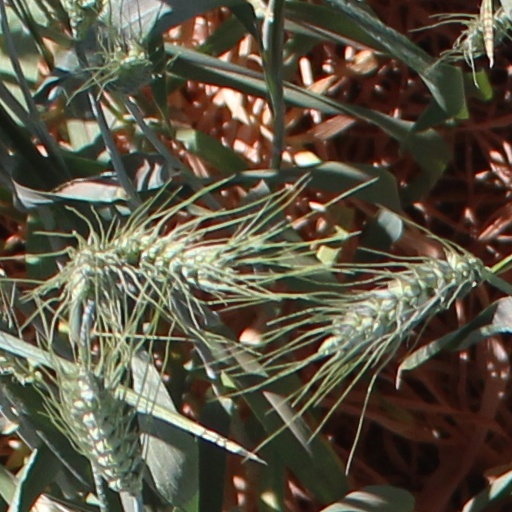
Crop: wheat